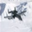
Label: airplane